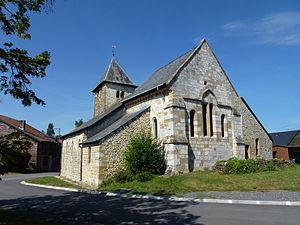
Baâlons est une commune française, située dans le département des Ardennes en région Grand Est.